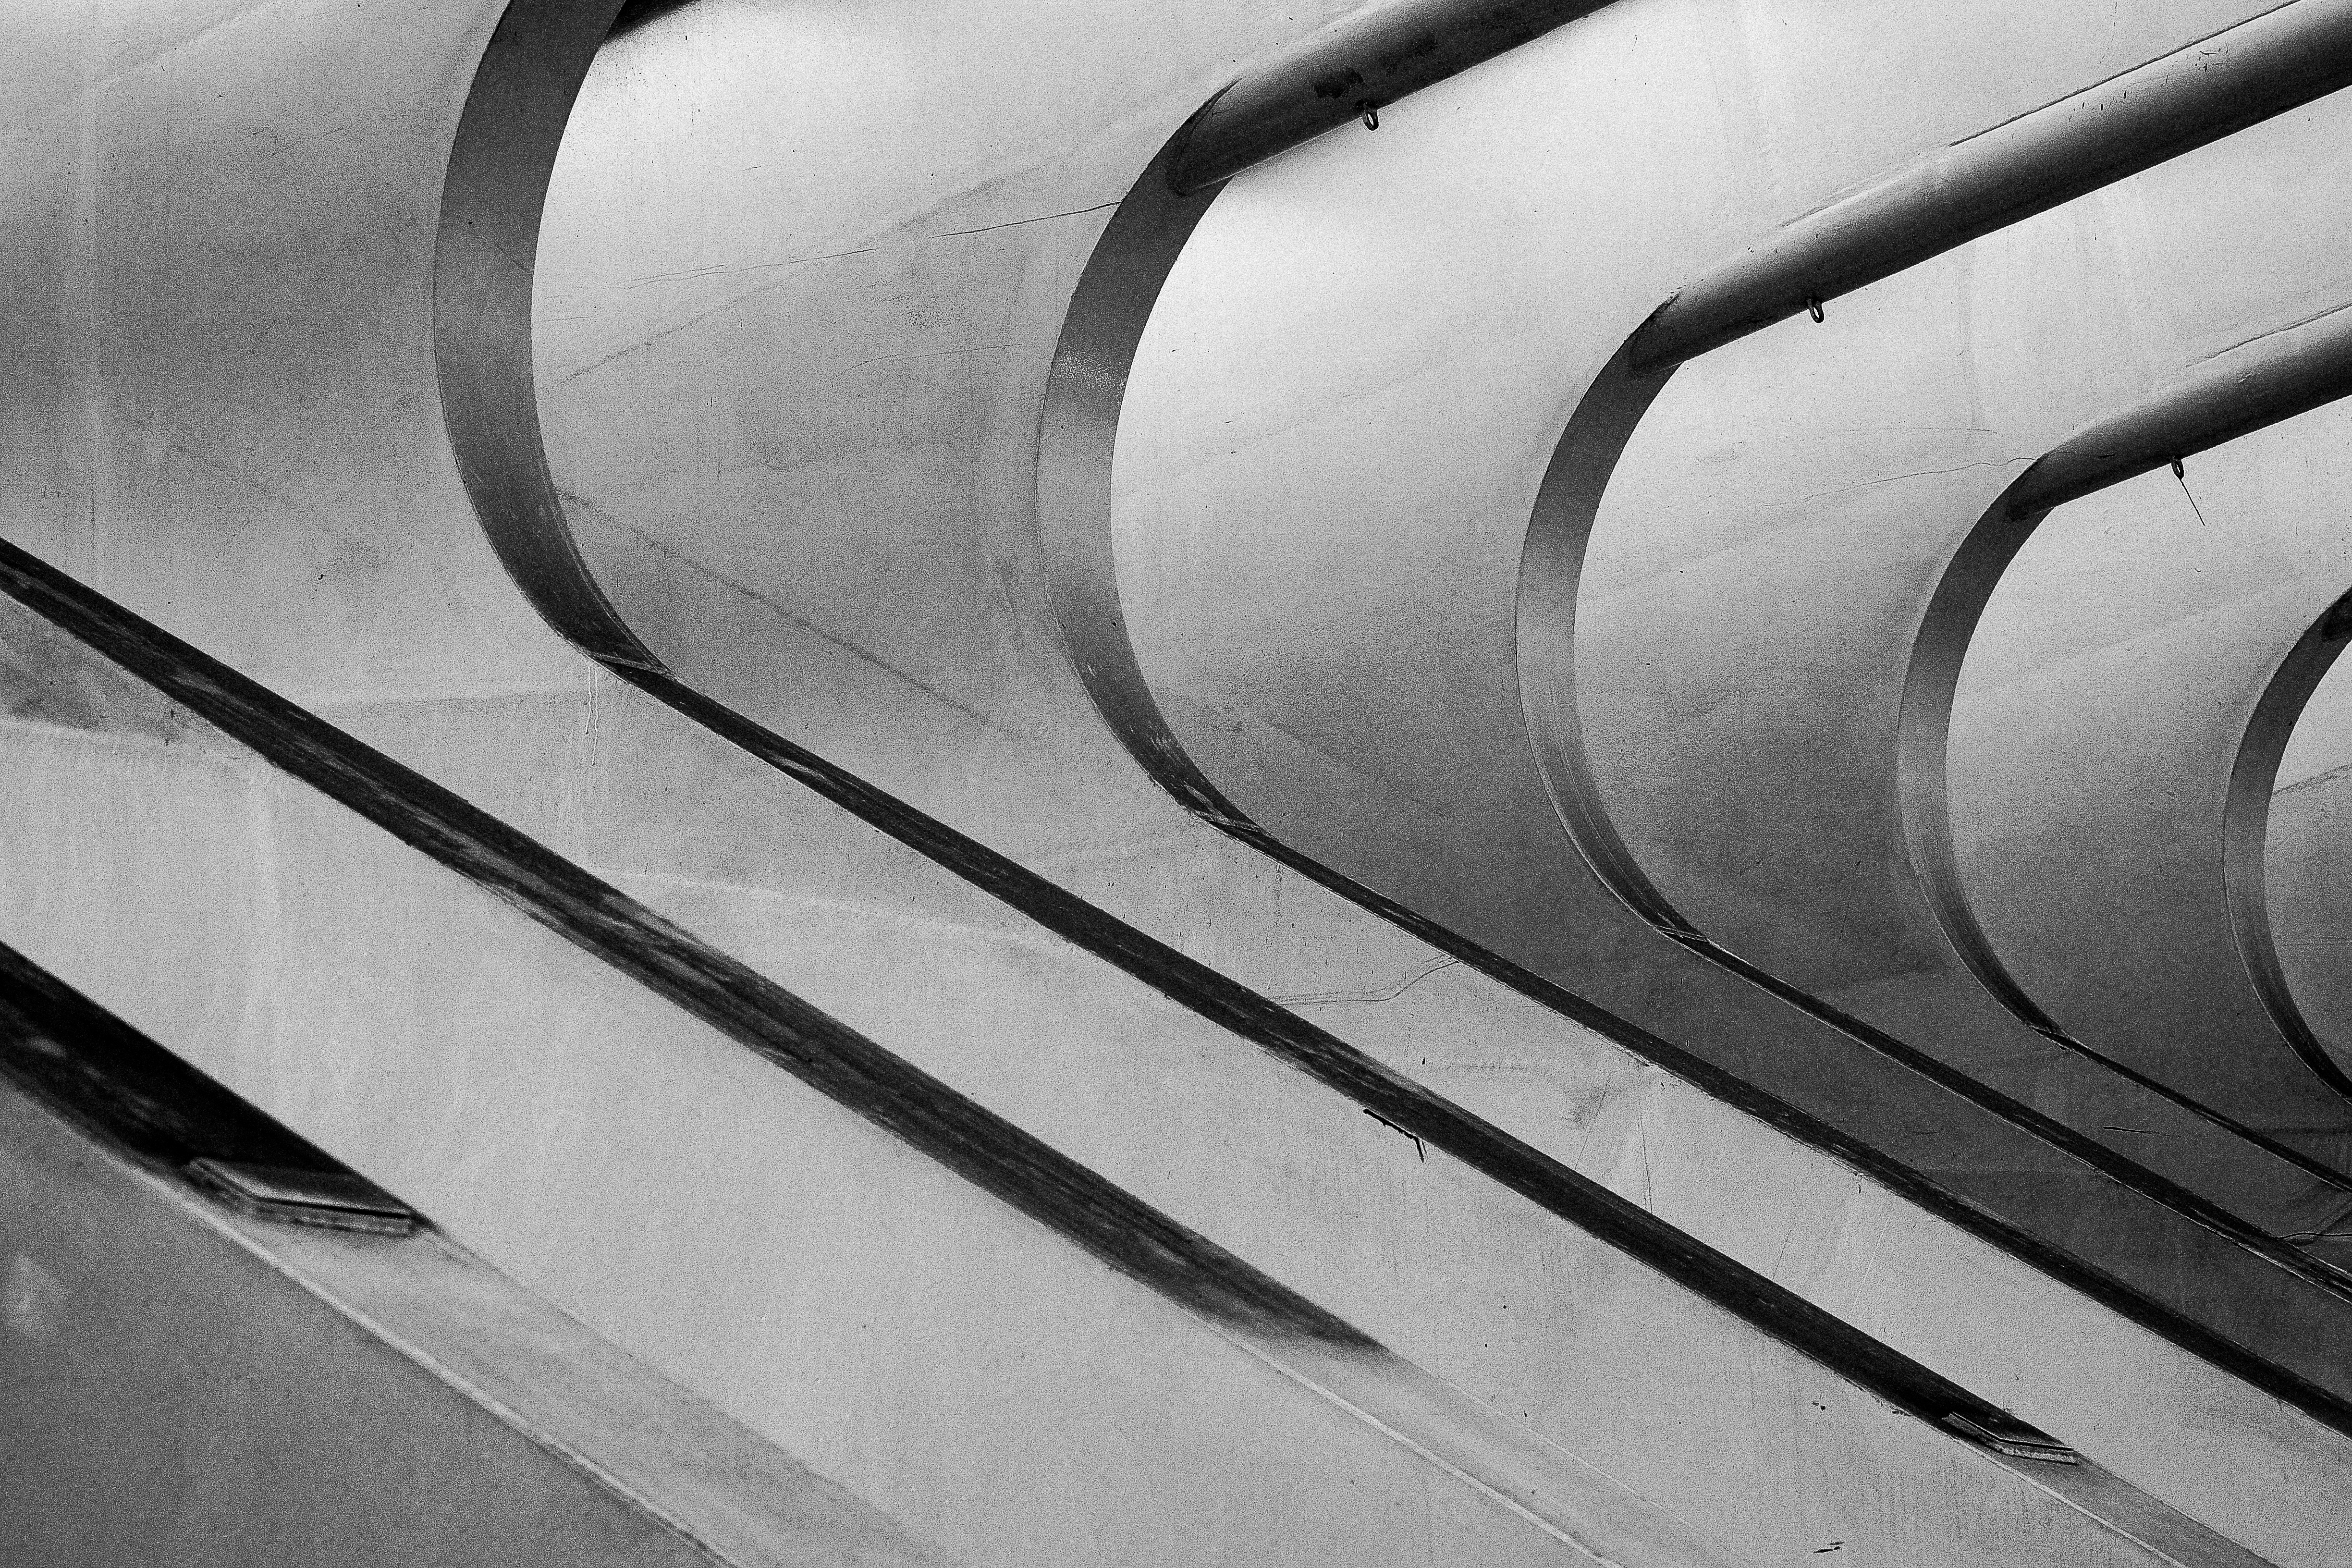
wing, light, black and white, white, photography, wheel, roof, line, vehicle, metal, black, monochrome, material, tire, close up, bahnhof, farbe, heritage, shape, architektur, dach, calatrava, liege, struktur, kulturerbe, mobility, erbe, geb ude, mobilit t, l ttich, liegeguillemins, monochrome photography, automotive exterior, single lens reflex camera, automotive tire